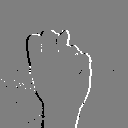
ASL letter: n